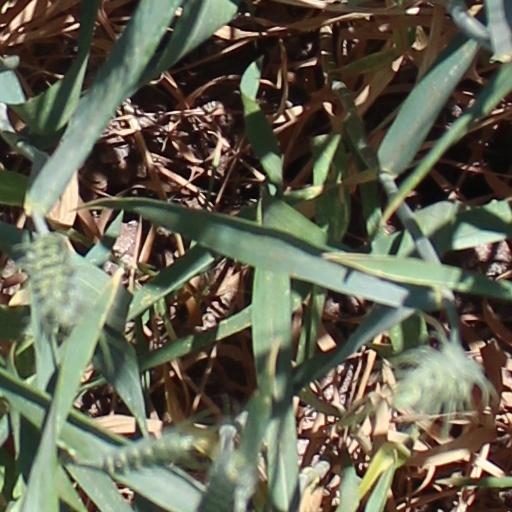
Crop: wheat